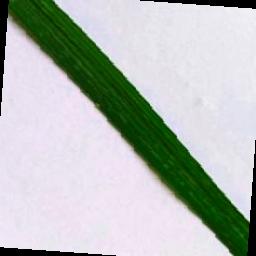
Label: Rice___Leaf_Blast